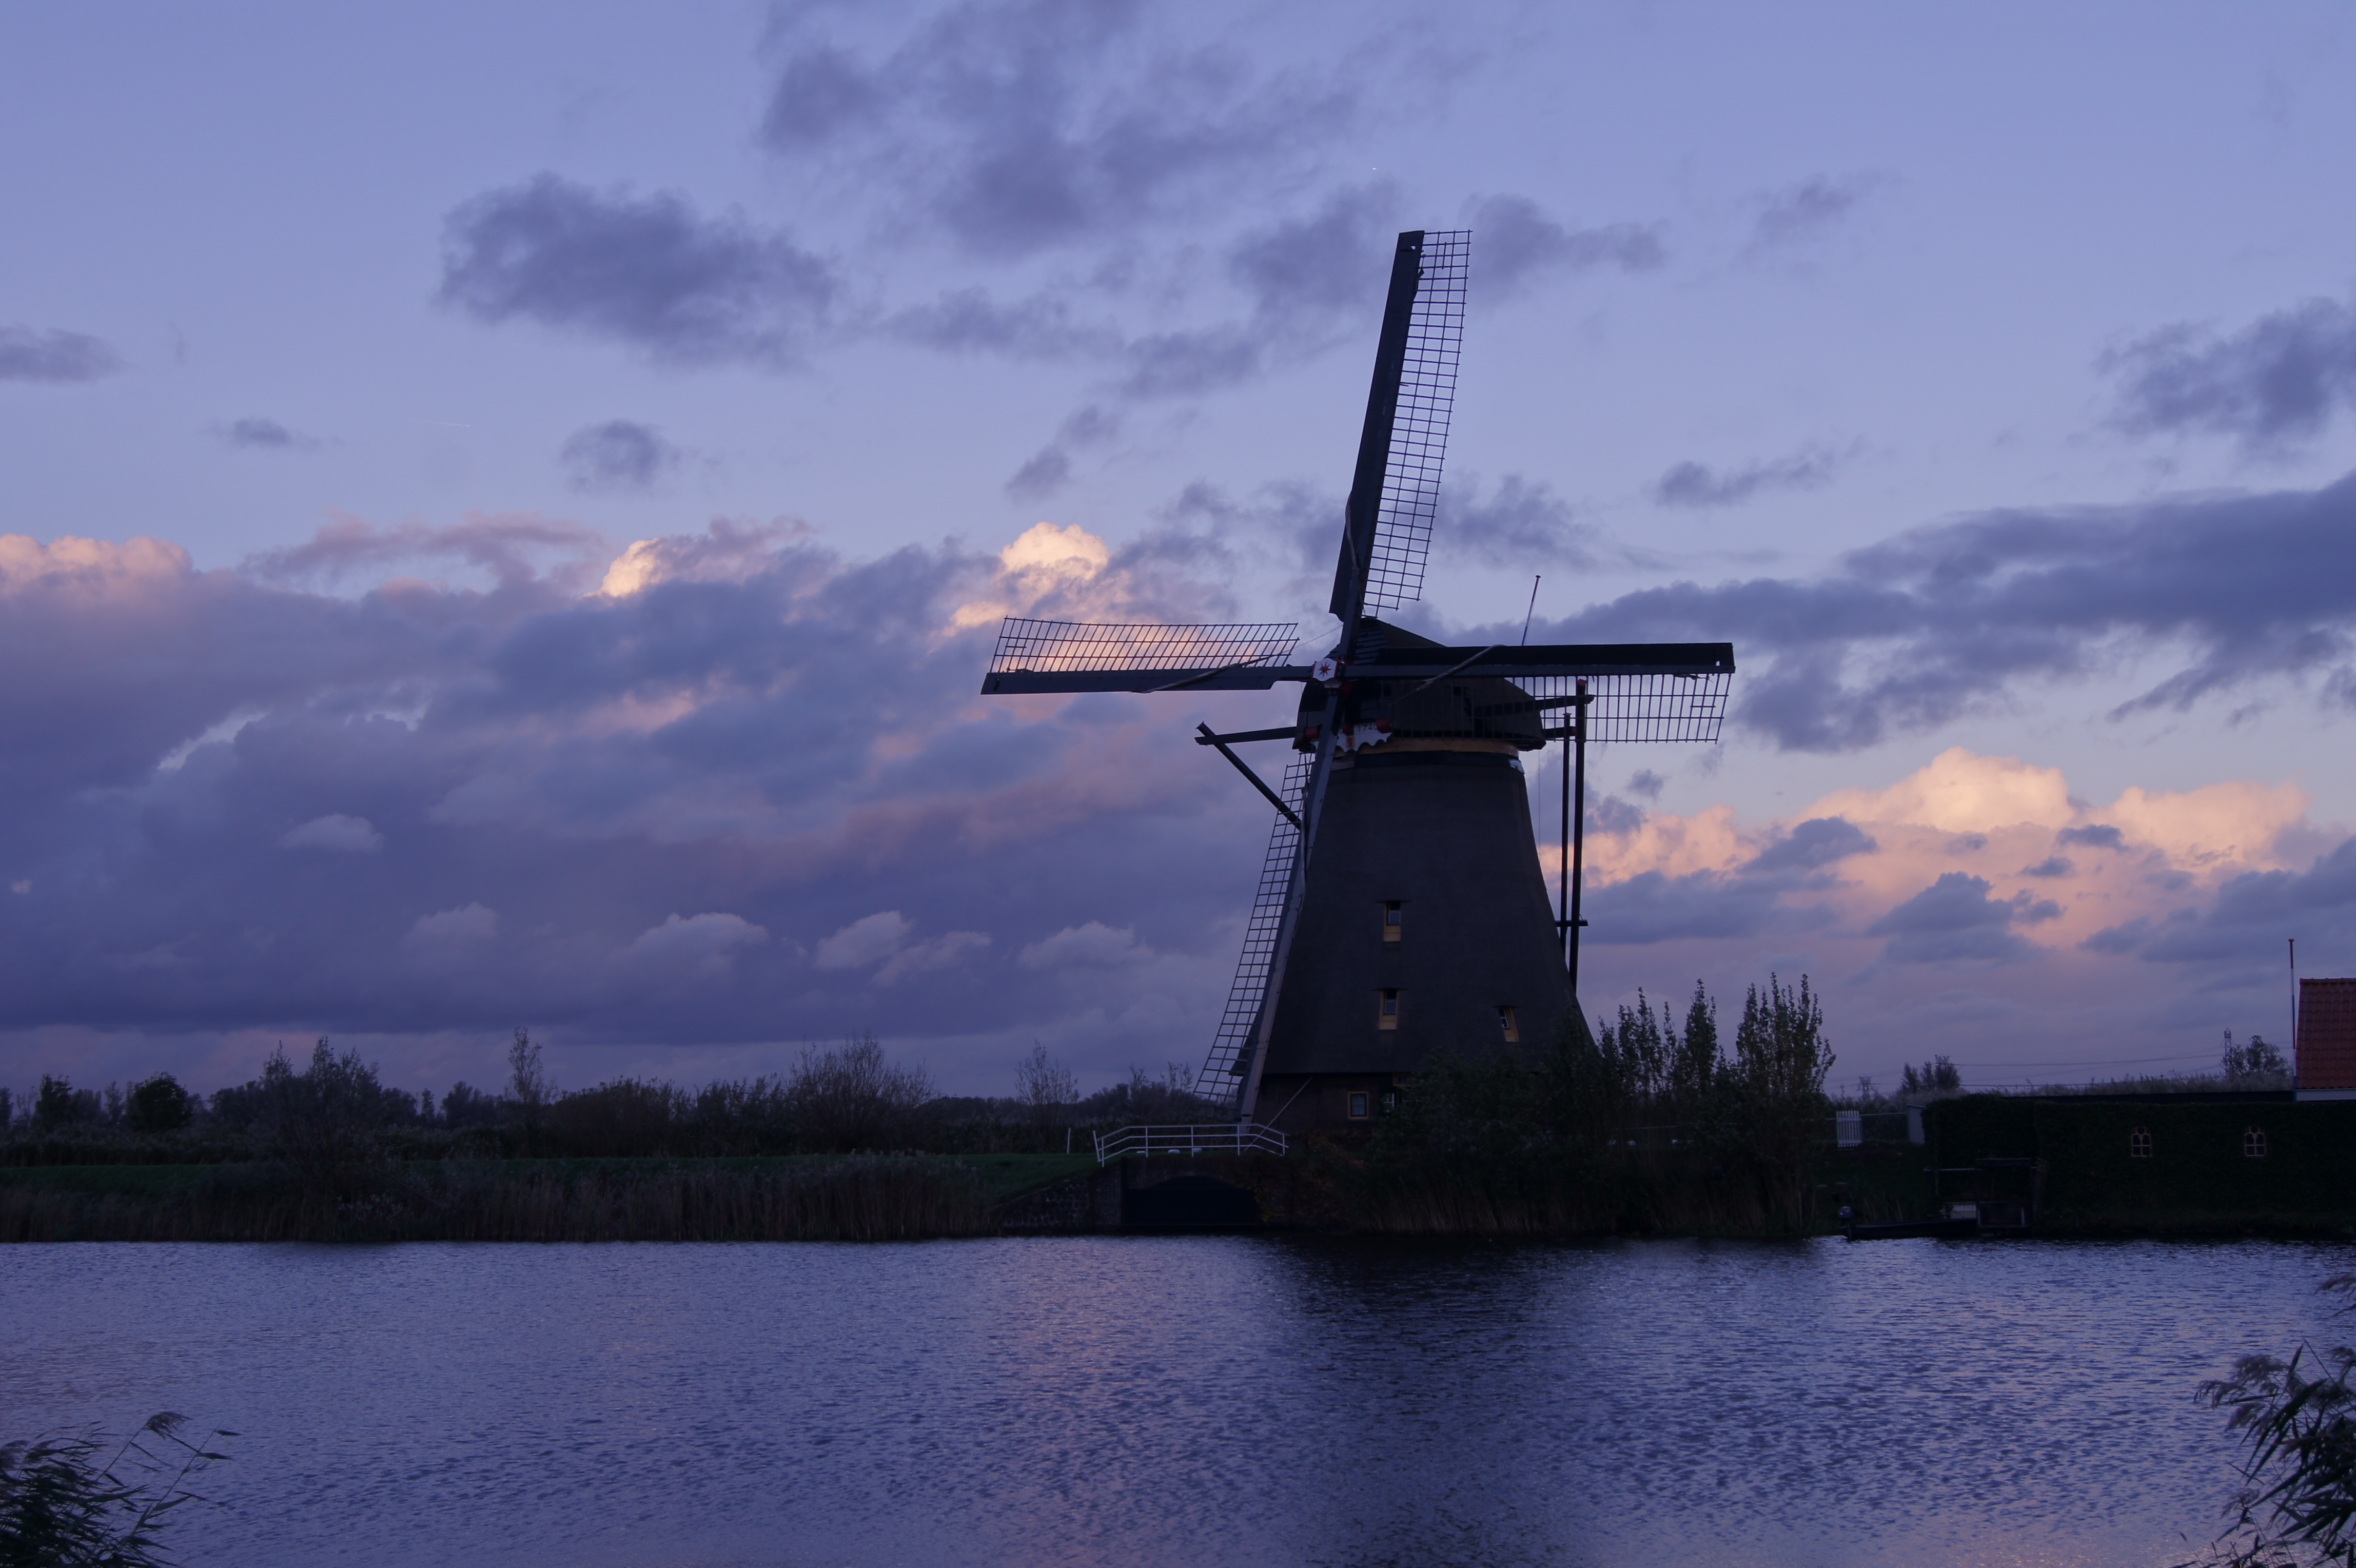
wing, cloud, architecture, sky, wood, windmill, wind, building, old, dawn, dusk, evening, autumn, machine, agriculture, grind, wind power, holland, netherlands, clouds, mill, turn, historically, windr der, old mill, dutch windmill, flour mill